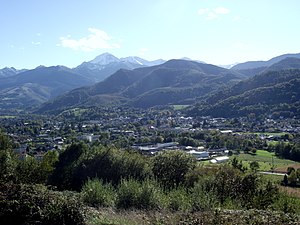
9. etape af Tour de France 2013
Målbyen Bagnères-de-Bigorre.
Niende etape af Tour de France 2013 er en 165 km lang bjergetape. Den bliver kørt søndag den 7. juli fra Saint-Girons til Bagnères-de-Bigorre i Pyrenæerne. Etapen er den sidste inden årets første hviledag.